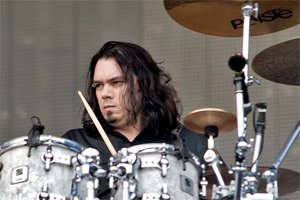
Stephen van Haestregt
Stephen van haestregt trommeslager i det hollandske, gothic metal-band Within Temptation